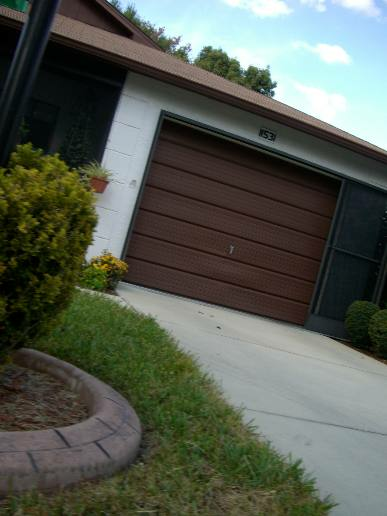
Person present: No